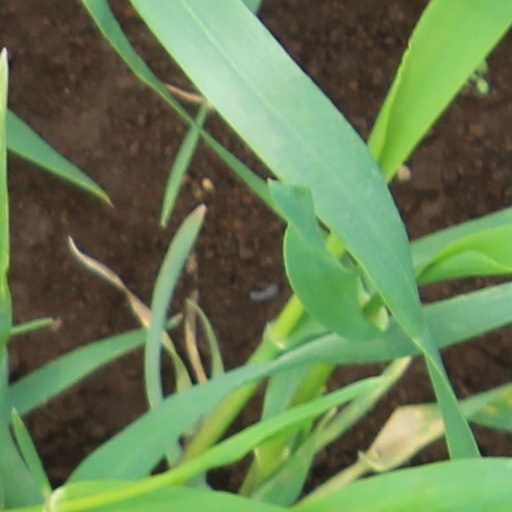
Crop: wheat